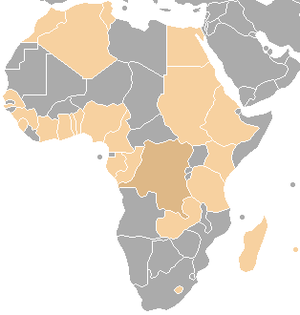
Montre les équipes du fr:Tour préliminaire de la coupe du monde de football 1974/Afrique sur une carte du monde
Cette page vous présente les différents tours préliminaires à la Coupe du monde 1974. C'est la 9ᵉ édition des éliminatoires puisqu'en 1930, la première Coupe du monde se joue « sur invitation ».